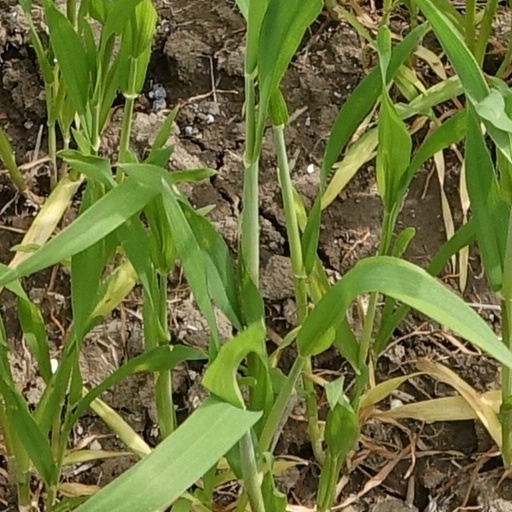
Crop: wheat